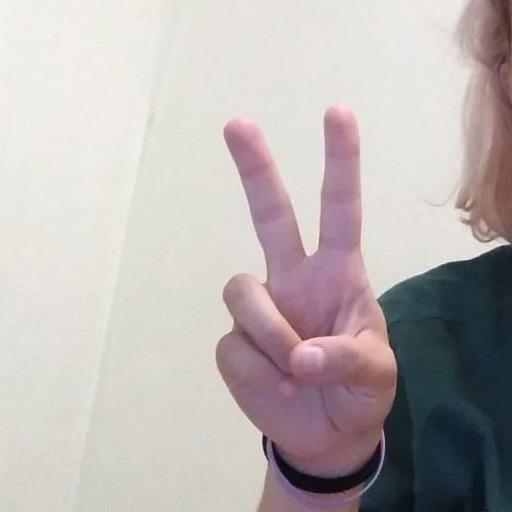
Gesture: peace